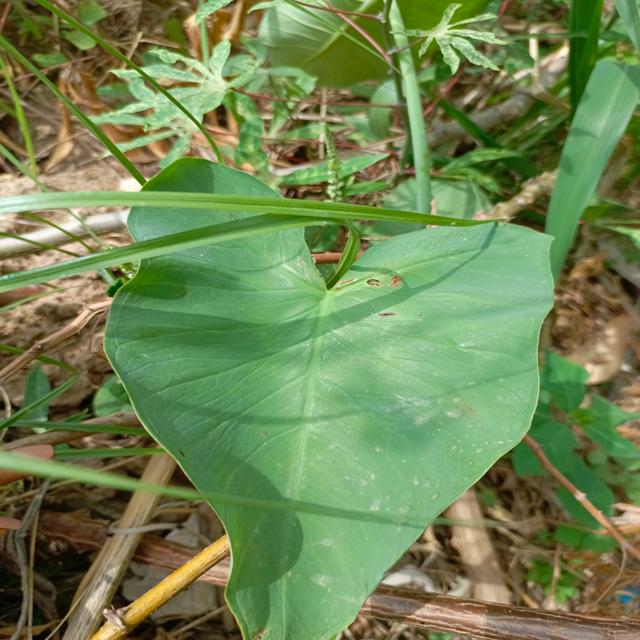
Label: Early_Blight